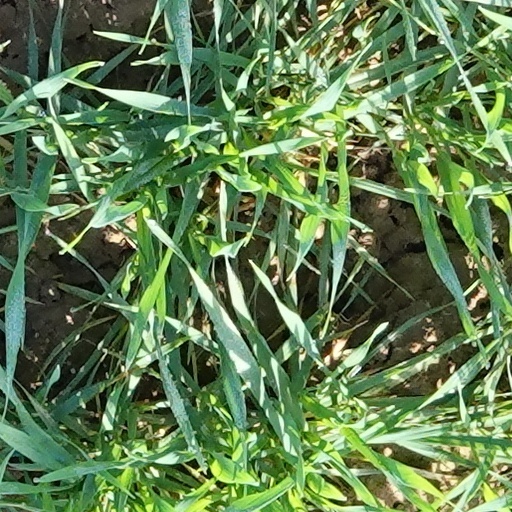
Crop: wheat